Otto Winter-Hjelm

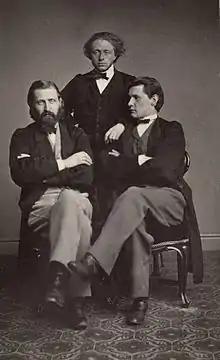
Otto Winther-Hjelm to the left. His brother, Kristin, on the right, unknown person in the middle. Photo C.P. Knudsen, around 1860–1870. (Oslo Museum, Byhistorisk samling)

Otto Winter-Hjelm (8 October 1837 – 3 May 1931) was a Norwegian musician, conductor, writer, composer and music critic.